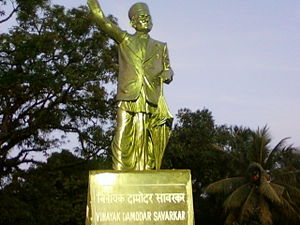
Port Blair / Galleri
Port Blair er hovedstaden i det indiske unionsterritorium Andamanerne og Nicobarerne. Byen ligger på den østlige kyst af øen South Andaman og er den vigtigste indgang til øerne. Port Blair har ca. 112.100 indbyggere.